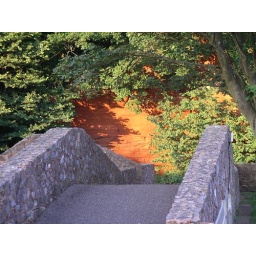
A bridge a wall and colours in Devon